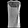
Label: Dress